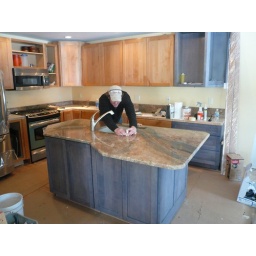
Installing faucet & soap dealie - note matching granite backsplash around wall